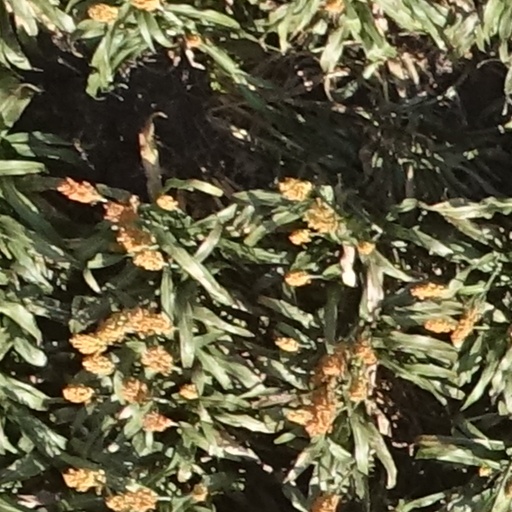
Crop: sorghum